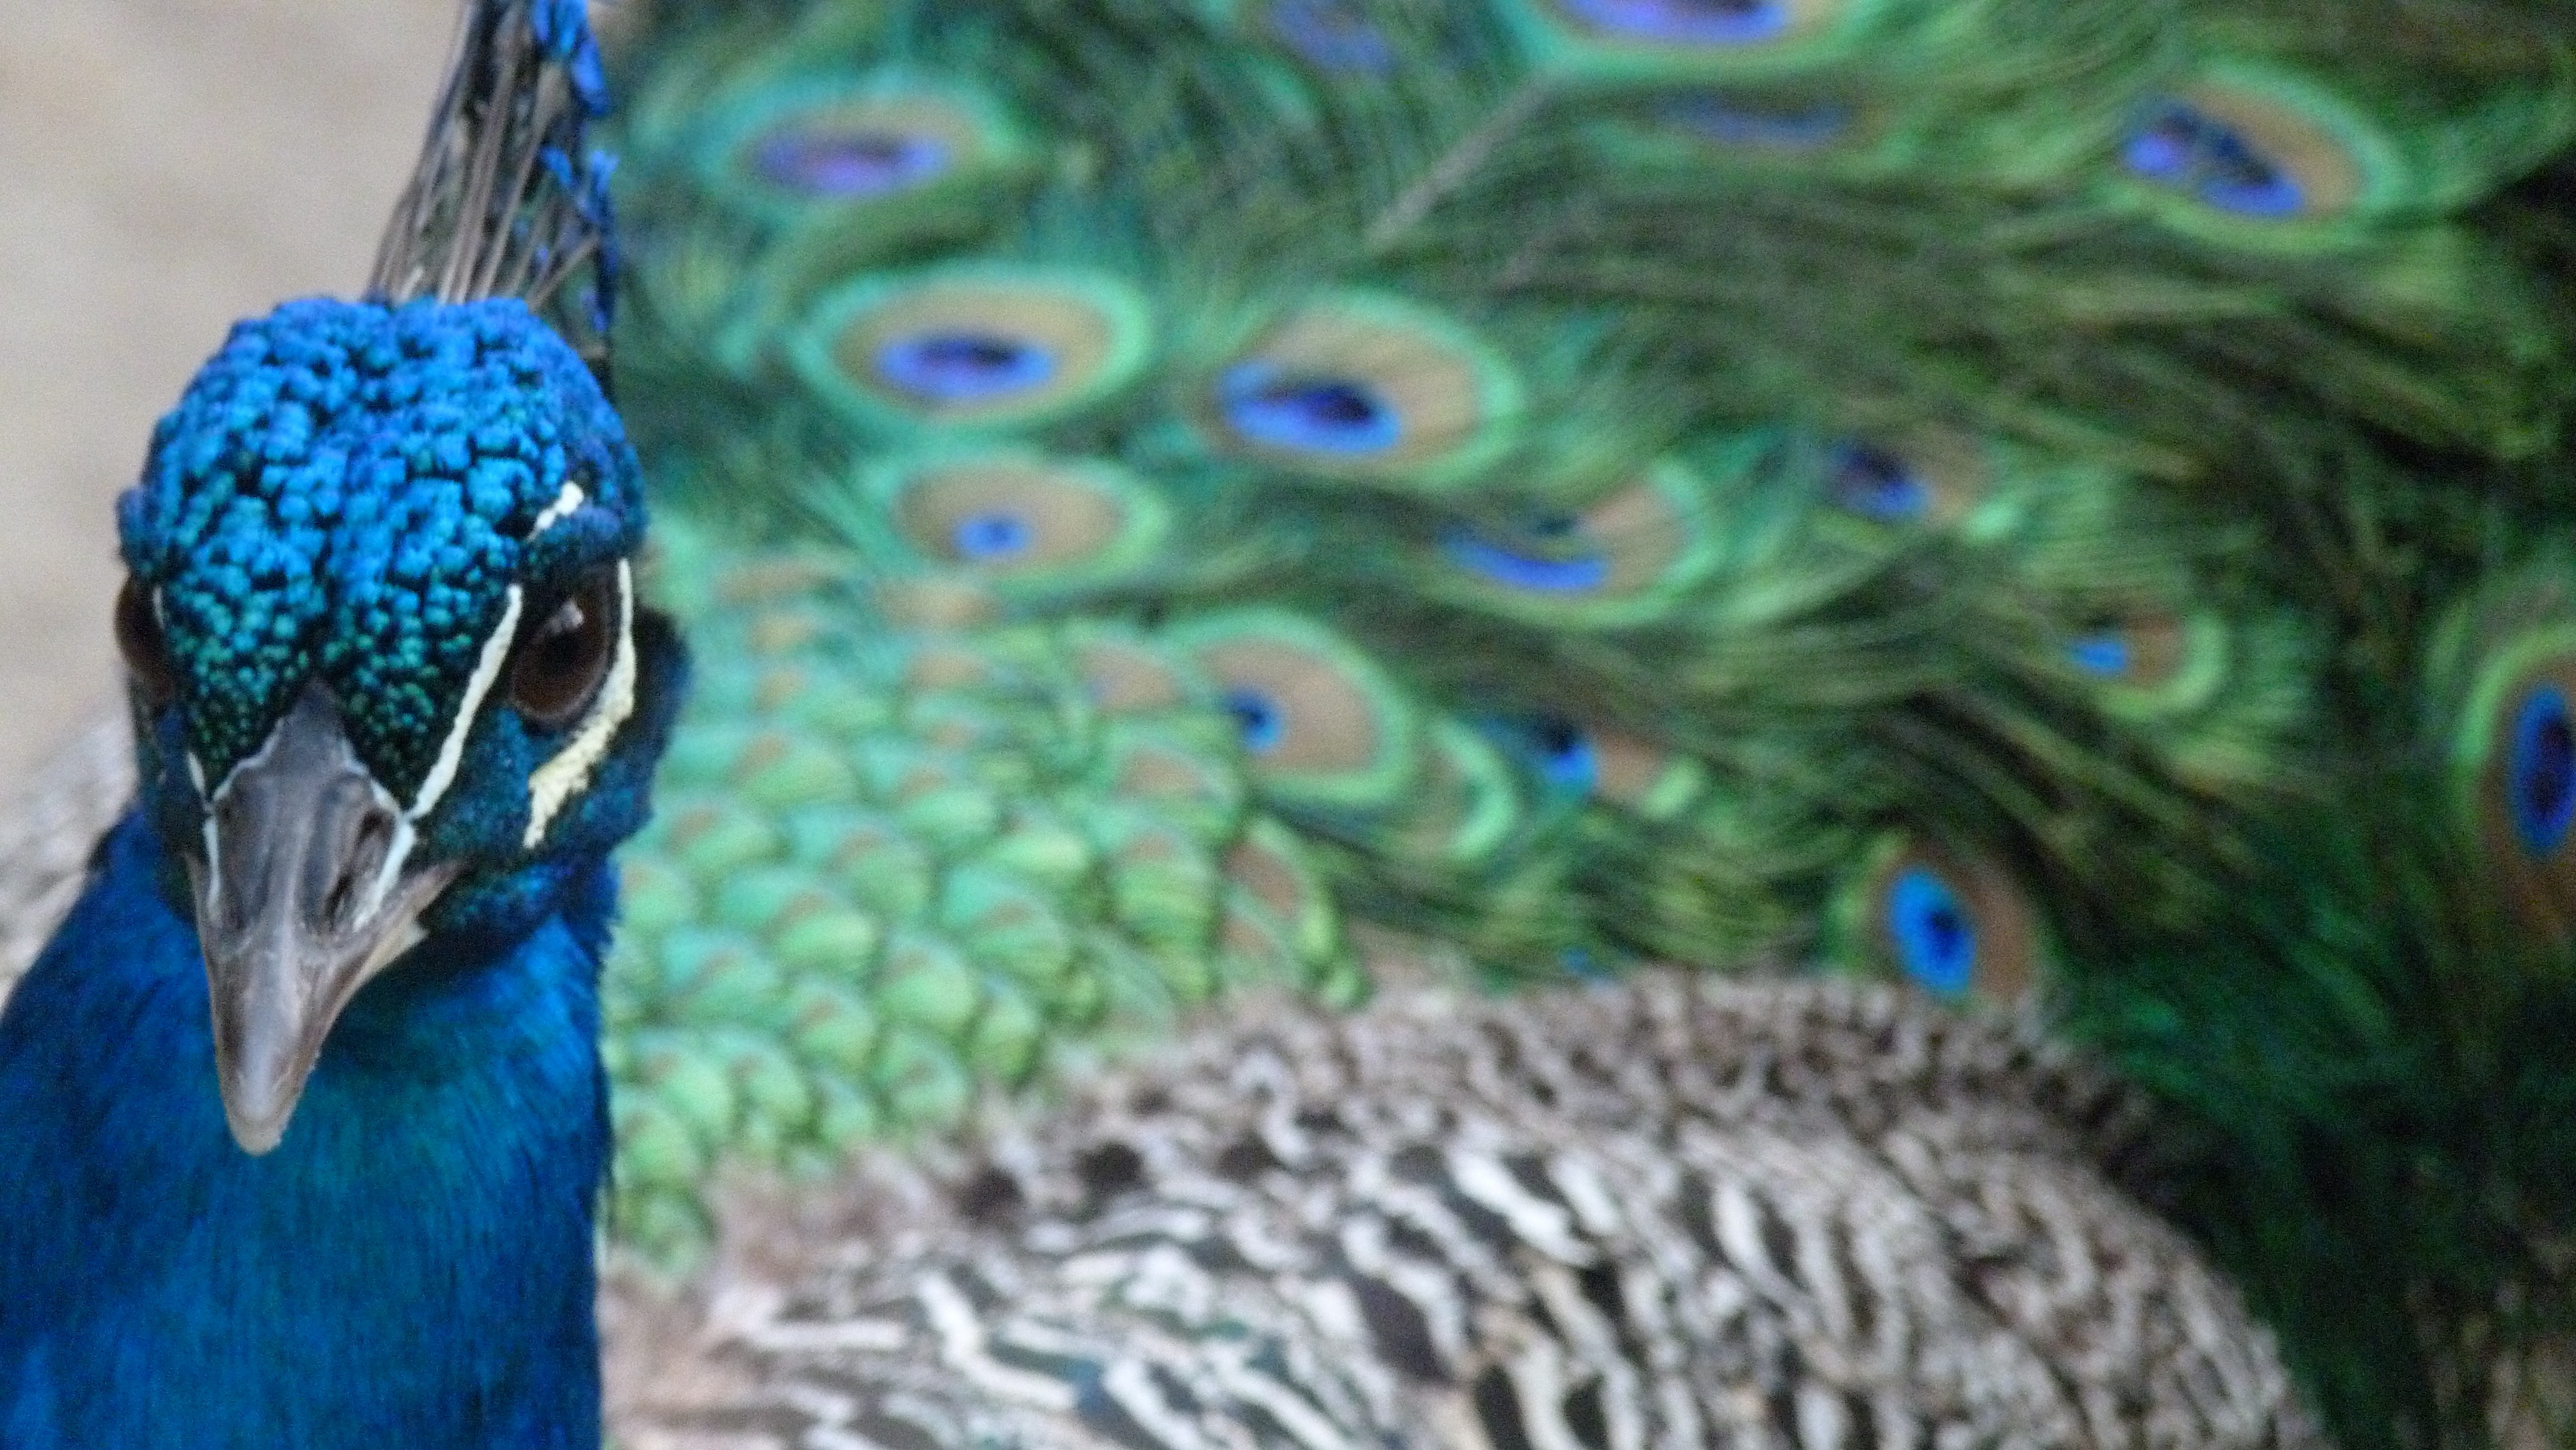
bird, wing, green, beak, color, blue, colorful, fauna, peacock, galliformes, vertebrate, peafowl, iridescent, phasianidae, fashion accessory, domesticated turkey